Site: brandenburg
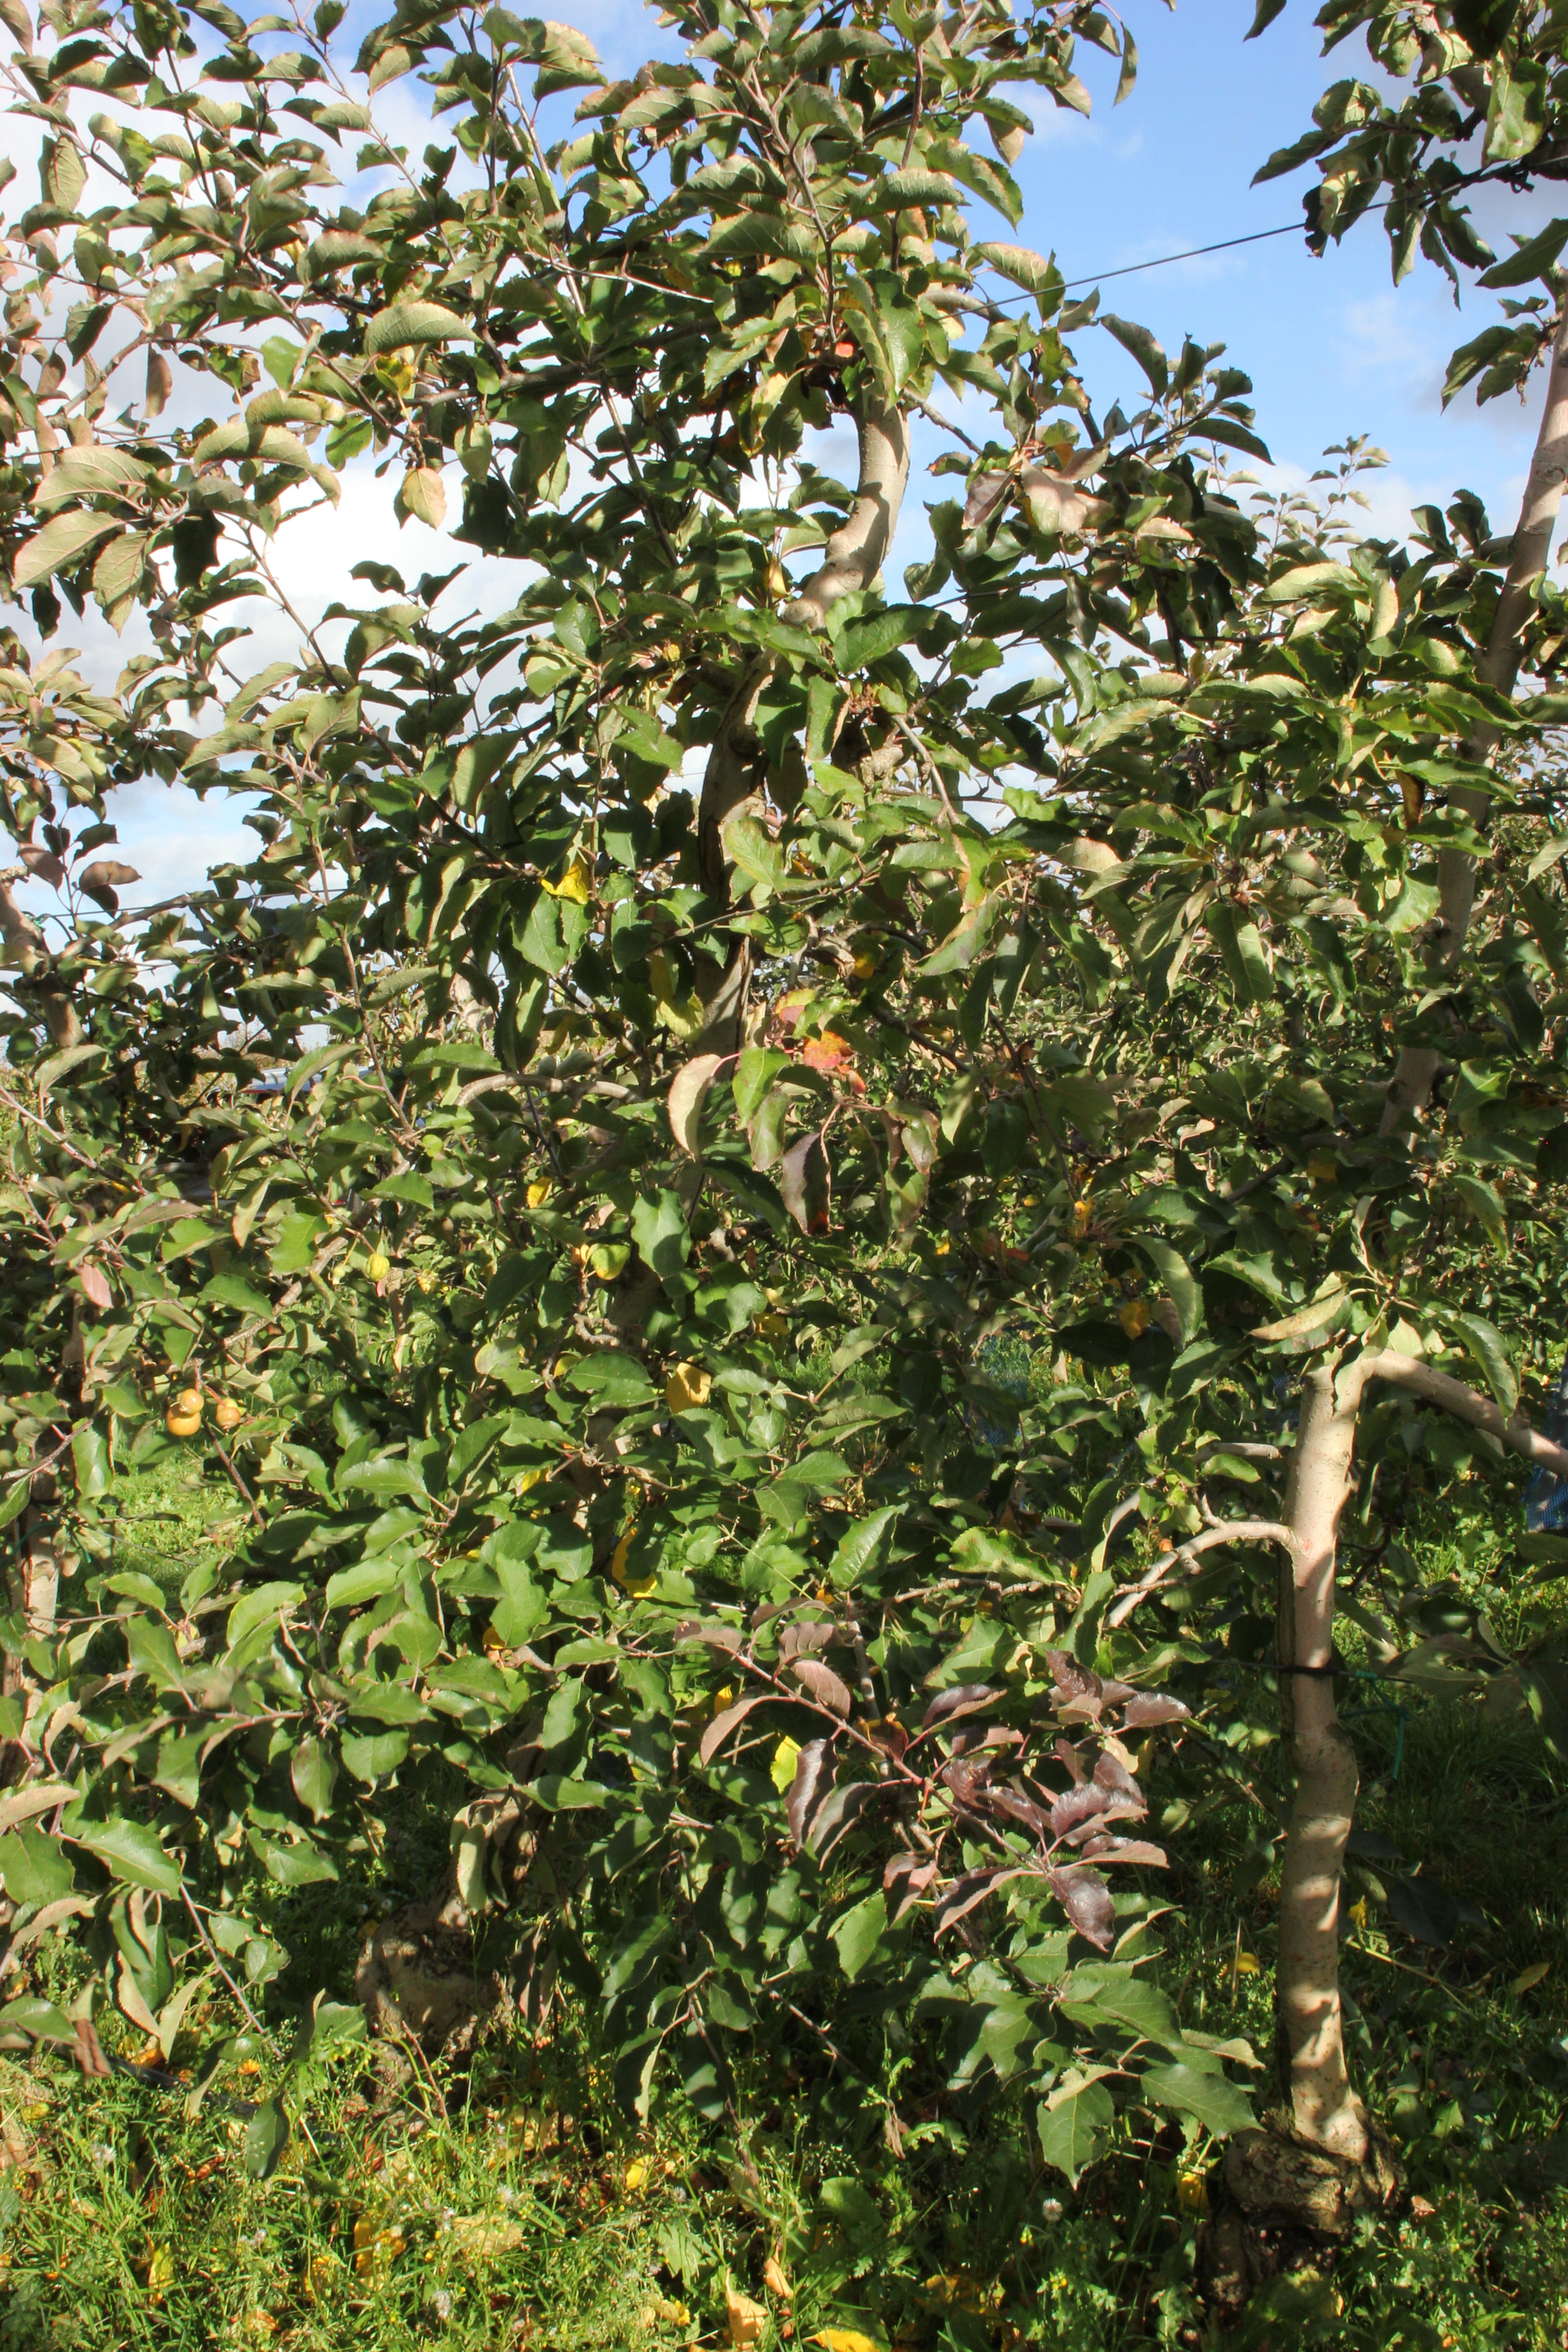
Growth stage (BBCH 91): Senescence, beginning of dormancy